Lil Baby

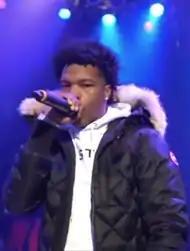
Lil Baby in 2018

After Lil Baby released "Harder Than Ever", he released the collaborative mixtape "Drip Harder" with Gunna on October 5, 2018. The lead single, "Drip Too Hard" went on to become certified Diamond by the RIAA and 4× Platinum by Music Canada. The song peaked at number 4 on the "Billboard" Hot 100 and was nominated for Best Rap/Sung Performance at the 62nd Annual Grammy Awards. The mixtape was released under the labels Quality Control, YSL Records and Motown/Capitol.